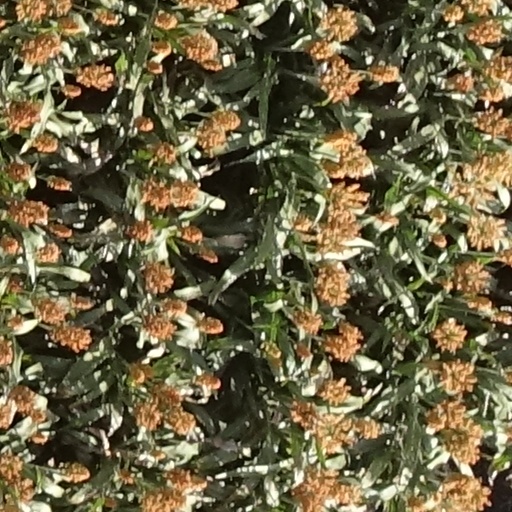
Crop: sorghum